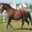
Label: horse